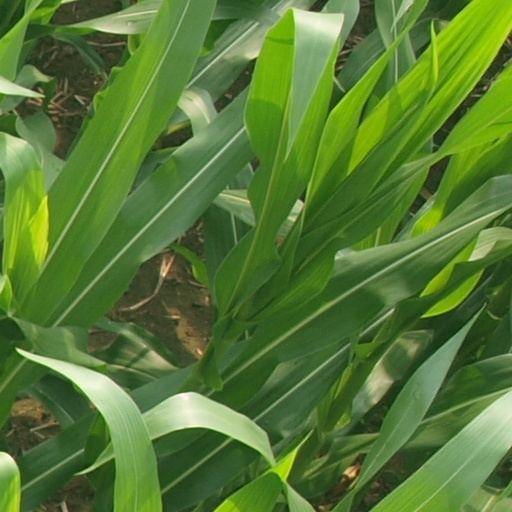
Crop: maize; corn